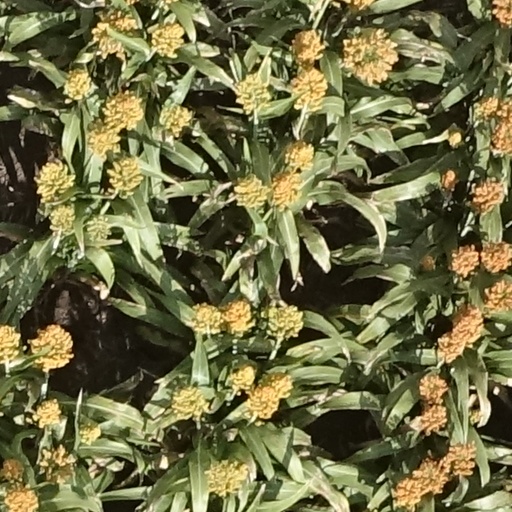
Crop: sorghum